Reloncaví Sound

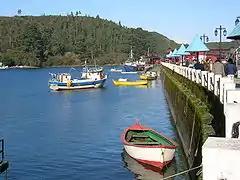
Reloncaví Sound

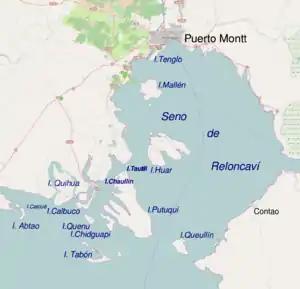
Map of Reloncaví Sound {Seno de Reloncaví)

Reloncaví Sound or "Seno de Reloncaví" is a body of water immediately south of Puerto Montt, a port city in the Los Lagos Region of Chile. It is the place where the Chilean Central Valley meets the Pacific Ocean.